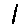
Label: 1